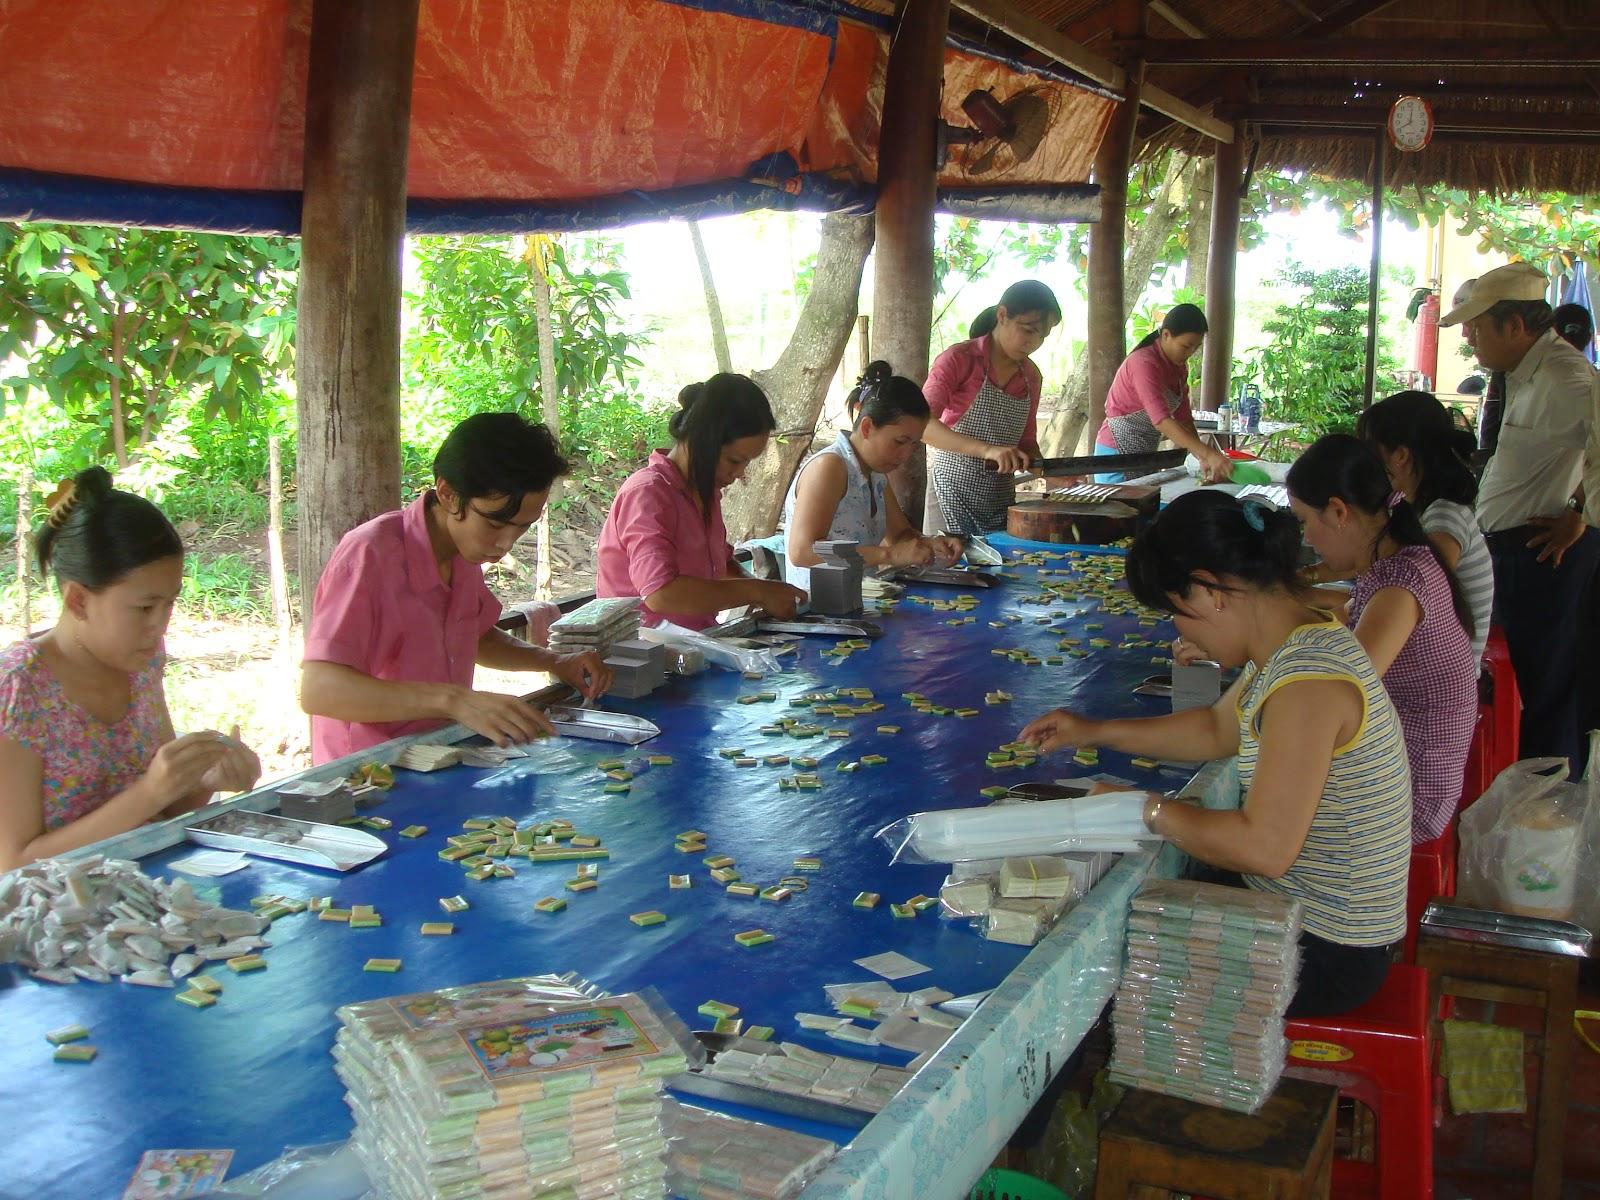
có nhiều công nhân đang ngồi gói kẹo ở trong bức ảnh